Danny Havoc

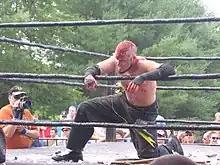
Havoc at CZW Tournament of Death 9 in 2010

Havoc made it to the finals of wXw's Gorefest II tournament in Germany, losing to Thumbtack Jack in a lighttubes and barbed-wire pits match. Havoc had defeated Thumbtack Jack the month before in the United States to retain his Ultraviolent Underground Title, which was covered on "G4 Underground".